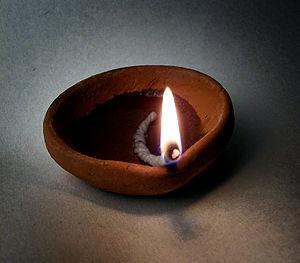
L'éclairage est l'ensemble des moyens qui permettent à l'homme de doter son environnement des conditions de luminosité qu'il estime nécessaires à son activité ou son agrément. L'éclairage associe une source lumineuse et d'éventuels dispositifs de type batteries, luminaires ou miroir/puits de lumière.
Une diya, deya, divaa, dip, dipam, ou dipak est une lampe à huile, faite généralement d'argile avec une mèche en coton trempée dans du ghi ou de l'huile végétale.